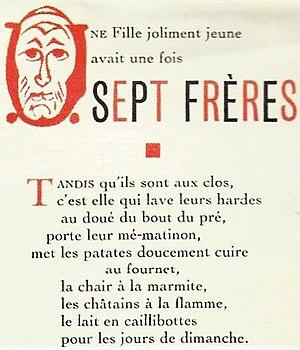
Le début du conte ""Les sept frères"" (Ar Seiz Breur) collecté par Jeanne Malivel."
Jeanne Malivel, née le 15 avril 1895 à Loudéac, morte le 2 septembre 1926 à Rennes, est une artiste peintre, illustratrice et graveuse bretonne.
Les Seiz Breur forment un mouvement artistique créé par un groupe d'artistes bretons entre les deux guerres mondiales. Il s'agit d'une union par cooptation lancée en 1923 qui regroupa jusqu'à cinquante artistes sous le nom breton de Ar Seiz Breur, puis, à partir de 1927, de Unvaniezh ar Seiz Breur, avant d'être dissous en 1947. Ce mouvement, précurseur de l’art celto-breton moderne, a exercé une influence qui se fait sentir, encore aujourd’hui, dans la création et la culture bretonnes.